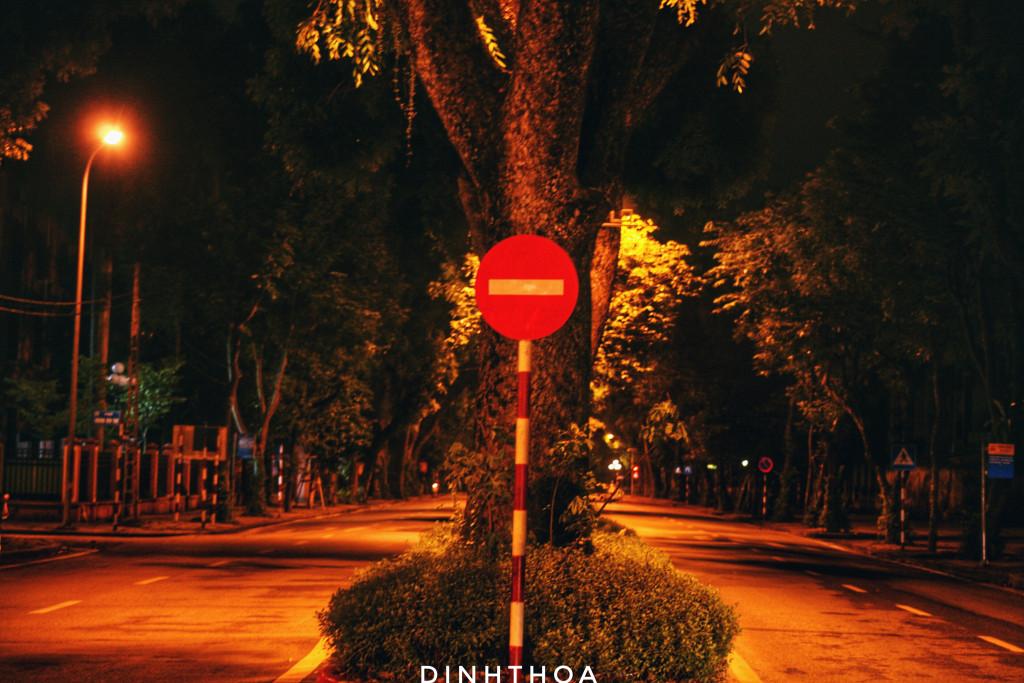
có một tấm biển báo ở phía trước hàng cây cổ thụ